Madden NFL 12

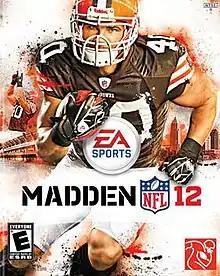
Cover art featuring Peyton Hillis.

Madden NFL 12 is an American football video game based on the National Football League published by EA Sports and developed by EA Tiburon. It was released on August 30, 2011 in North America and Asia, September 1, 2011 in Australia, and September 2, 2011 in Europe. It was available on August 27, 2011 to EA Sports Season Ticket subscribers for a three-day trial. It was the last Madden NFL game to be released on the PlayStation Portable and the PlayStation 2.